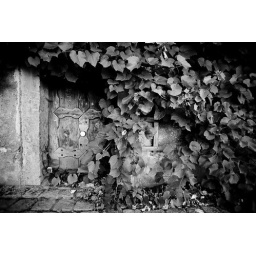
weathered wooden door framed by leafs